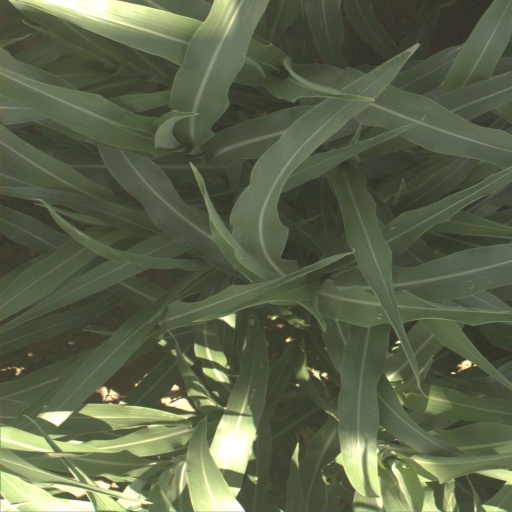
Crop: sorghum